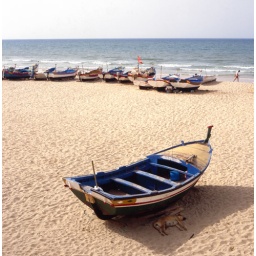
Fishing boat on the beach in Albufeira Algarve Portugal with dog lying in the lee of the boat out of the sun